Hautefaye case

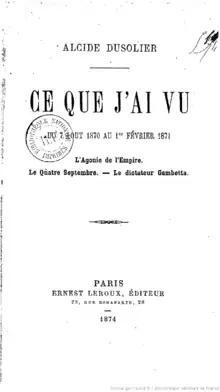
In "Ce que j'ai vu", Alcide Dusolier is one of the first to revisit this affair (1874).

In 1953, Noémie Lavaud, the last living witness to the Hautefaye affair, died at the age of 92. A century after the affair, on August 16, 1970, a mass of forgiveness was celebrated in the church of Hautefaye in the presence of the victim's descendants and those of the four condemned to death. Francis Donnary, mayor of the village since 1977, proposed the erection of a commemorative stele to mark the event, but abandoned the project in 2009, "as there is still a sense of shame in this village".